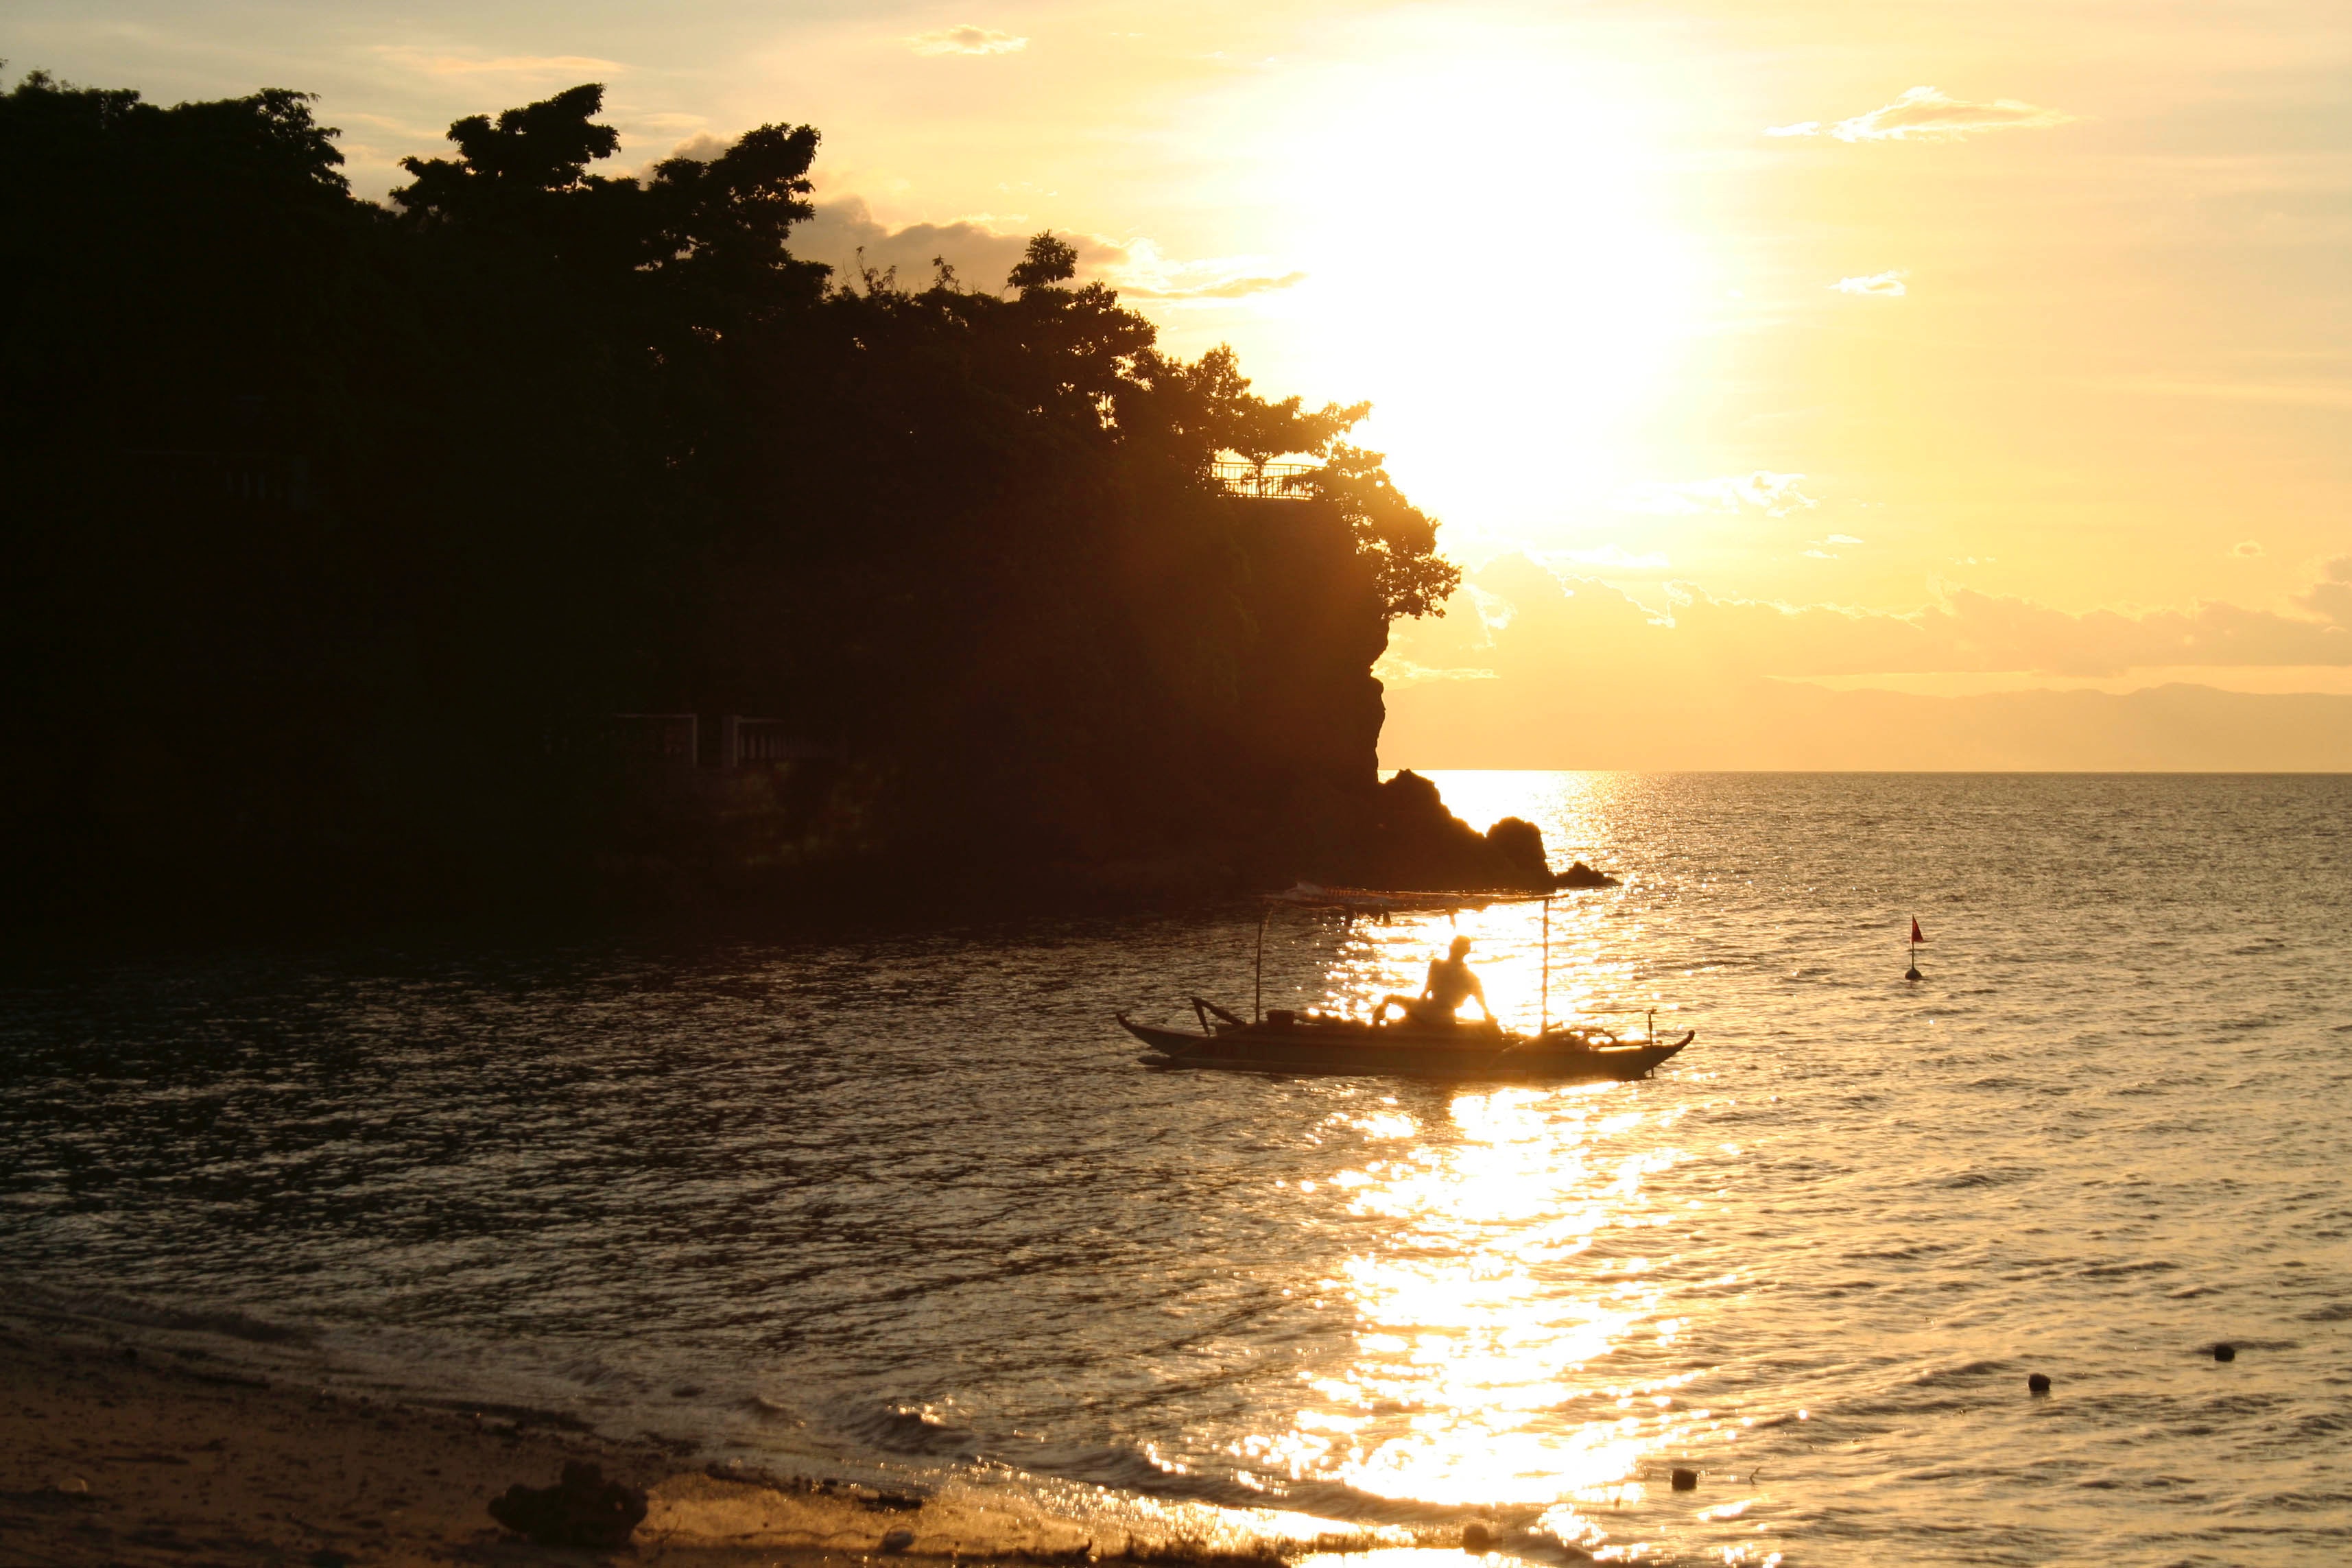
sky, body of water, horizon, sea, sunset, ocean, water, sunrise, sun, morning, coast, calm, evening, beach, sunlight, cloud, vacation, tropics, shore, wave, reflection, tree, dusk, afterglow, coastal and oceanic landforms, sound, summer, landscape, rock, heat, astronomical object, dawn, bay, wind wave, bank, backlighting, cliff, caribbean, headland